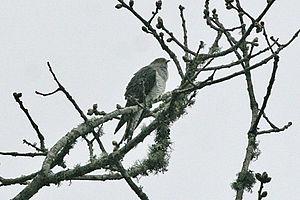
Le Petit Coucou est une espèce de coucous, oiseaux de la famille des Cuculidae. Son aire de répartition s'étend à travers l'Himalaya, la Birmanie, les îles de Hainan et Taïwan et plus généralement l'Asie de l'Est ; il hiverne au sri Lanka et en Afrique de l'Est.